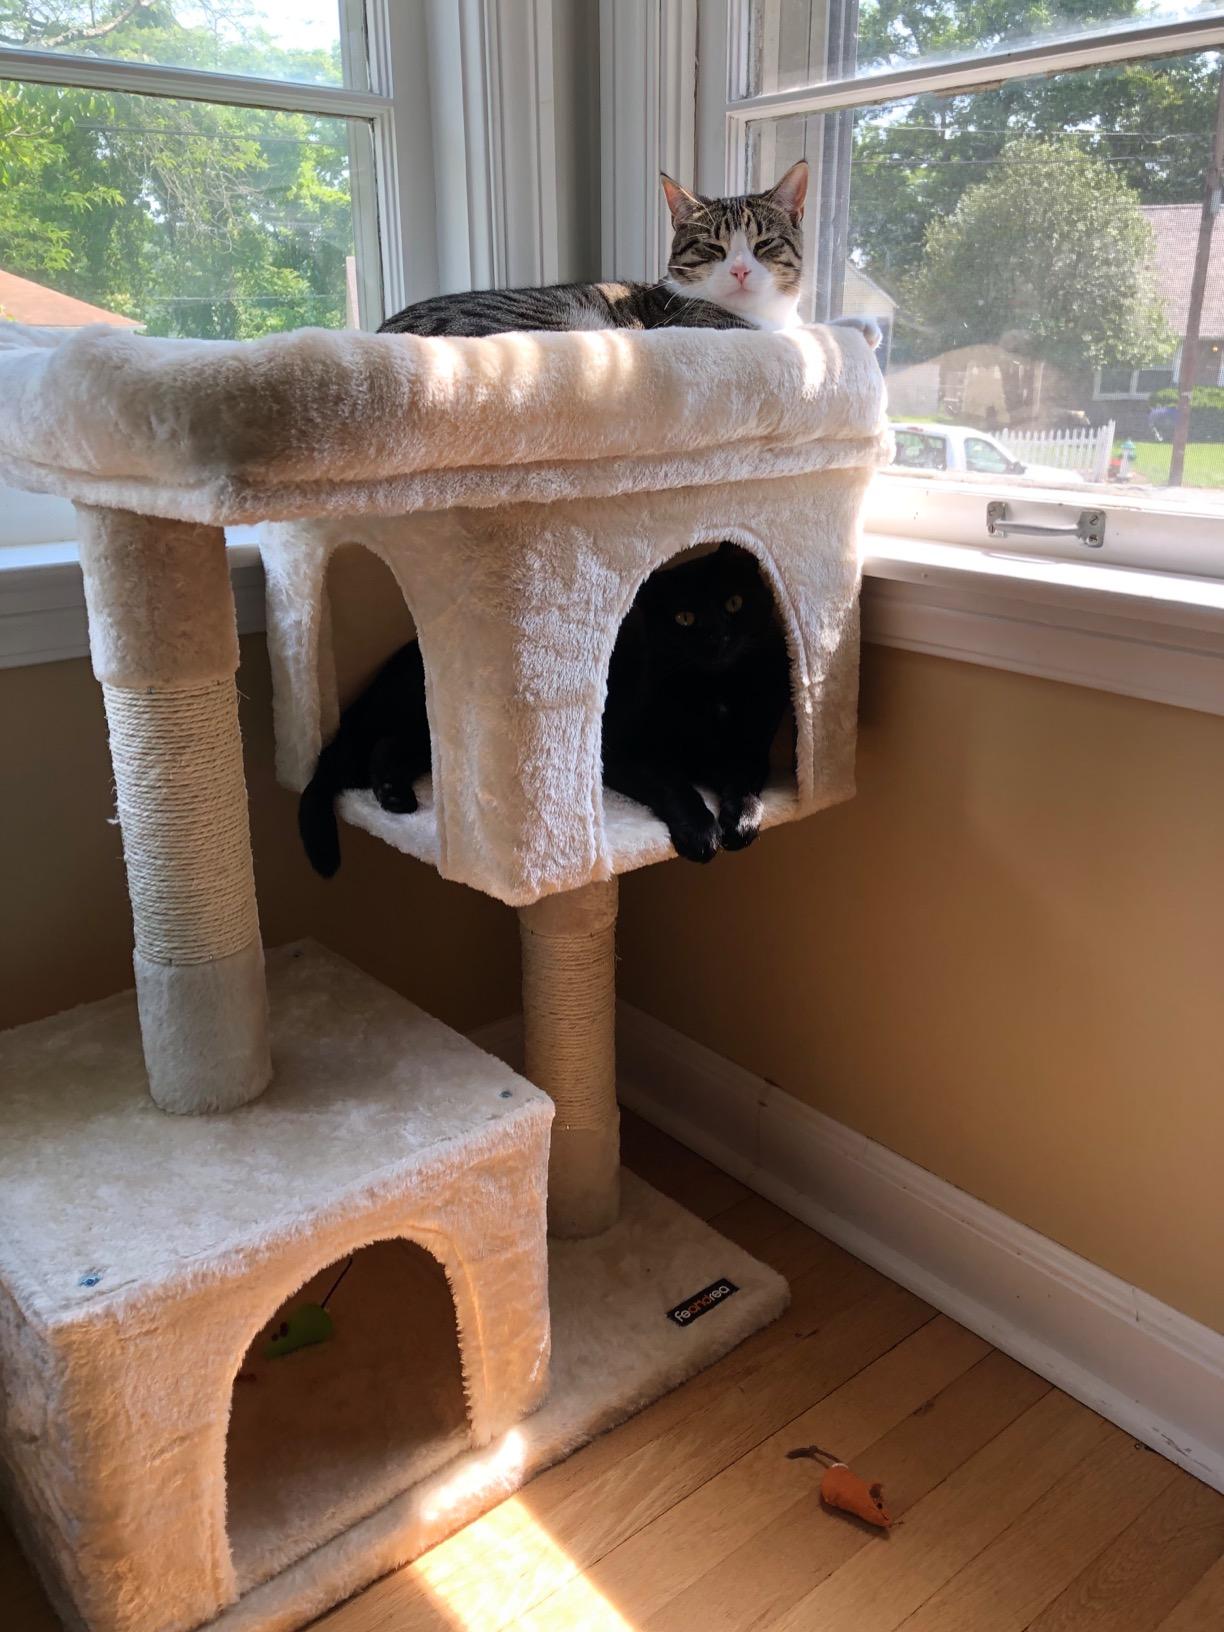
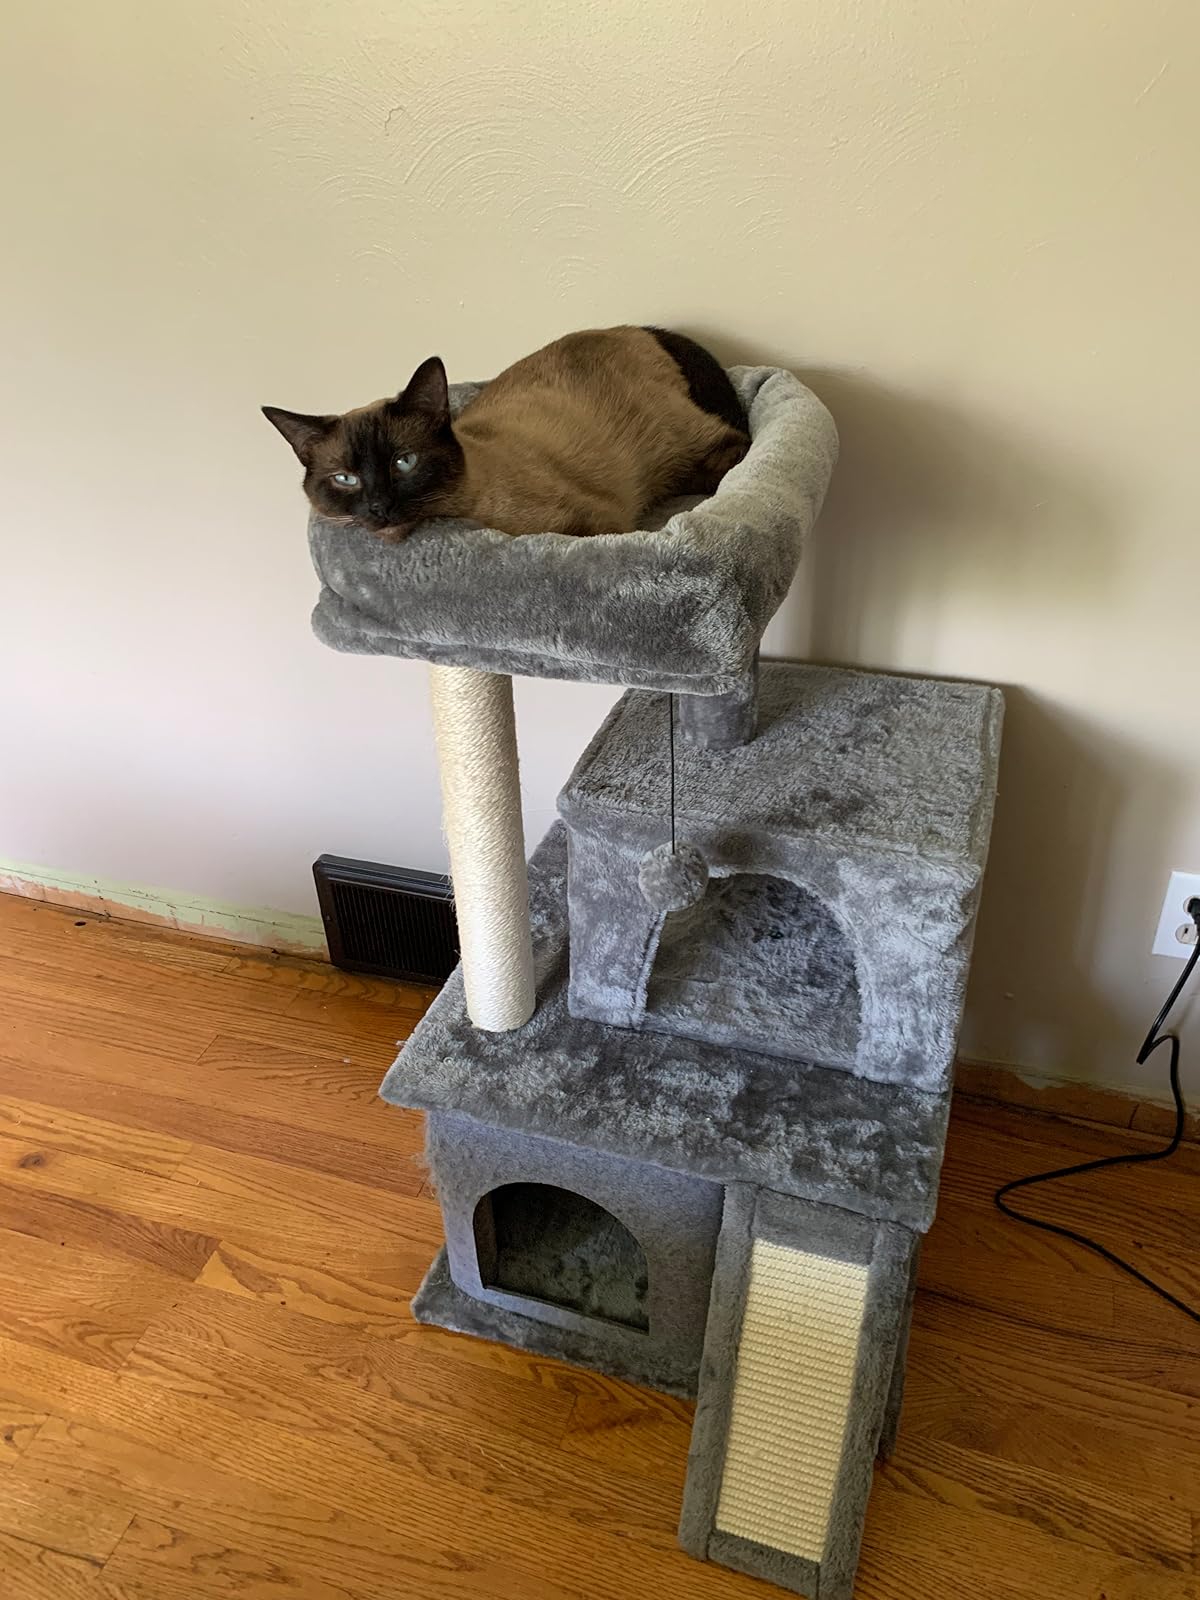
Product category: items_cat tree
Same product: no